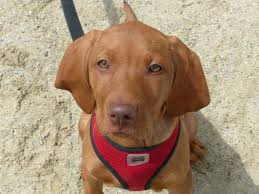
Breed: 210-n000048-vizsla